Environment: real
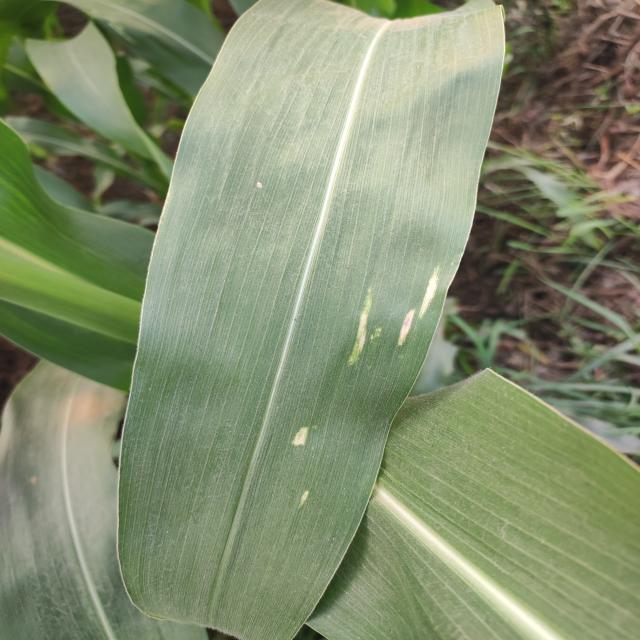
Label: northern_corn_leaf_blight